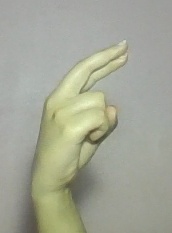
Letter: zay